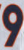
Number: 9